Carter Fountain

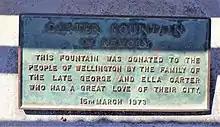
Carter Fountain dedication plaque at band rotunda

The Carter Fountain was a gift to the city of Wellington from local resident and businessman Hugh Carter, as a tribute to his parents George and Ella Carter and the people of Wellington. A plaque was installed on the band rotunda saying: "Carter Fountain. In Memory. This fountain was donated to the people of Wellington by the family of the late George and Ella Carter, who had a great love of their city. 16th March 1973". Carter was inspired by the Jet d'Eau fountain he saw in Geneva in the early 1960s. Construction began in 1972 and cost NZ$75,000. There was some controversy when the project was announced as some residents objected to the fountain on aesthetic reasons or because it might interfere with rowing, or thought the money it cost could have been better spent elsewhere.